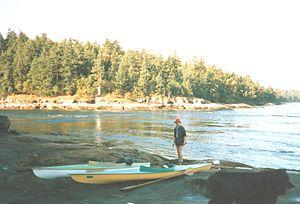
L'île Mudge est une île de Colombie-Britannique, une des îles Gulf dans le détroit de Géorgie.